Spamalot

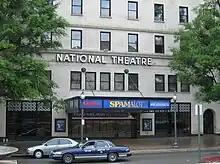
"Spamalot"'s North American tour took it to Washington, D.C.'s National Theatre in May 2006.

A North American tour commenced in spring 2006, and the cast included Michael Siberry as King Arthur (replaced by Gary Beach in 2008), Jeff Dumas as Patsy, Richard Holmes as Lancelot, Bradley Dean as Galahad (replaced by Ben Davis in 2008), and Tom Deckman as The Historian. Richard Chamberlain later joined the tour as King Arthur. The tour continued through the summer 2009, and played its final performances at the Segerstrom Hall in Costa Mesa where it closed on 18 October 2009.